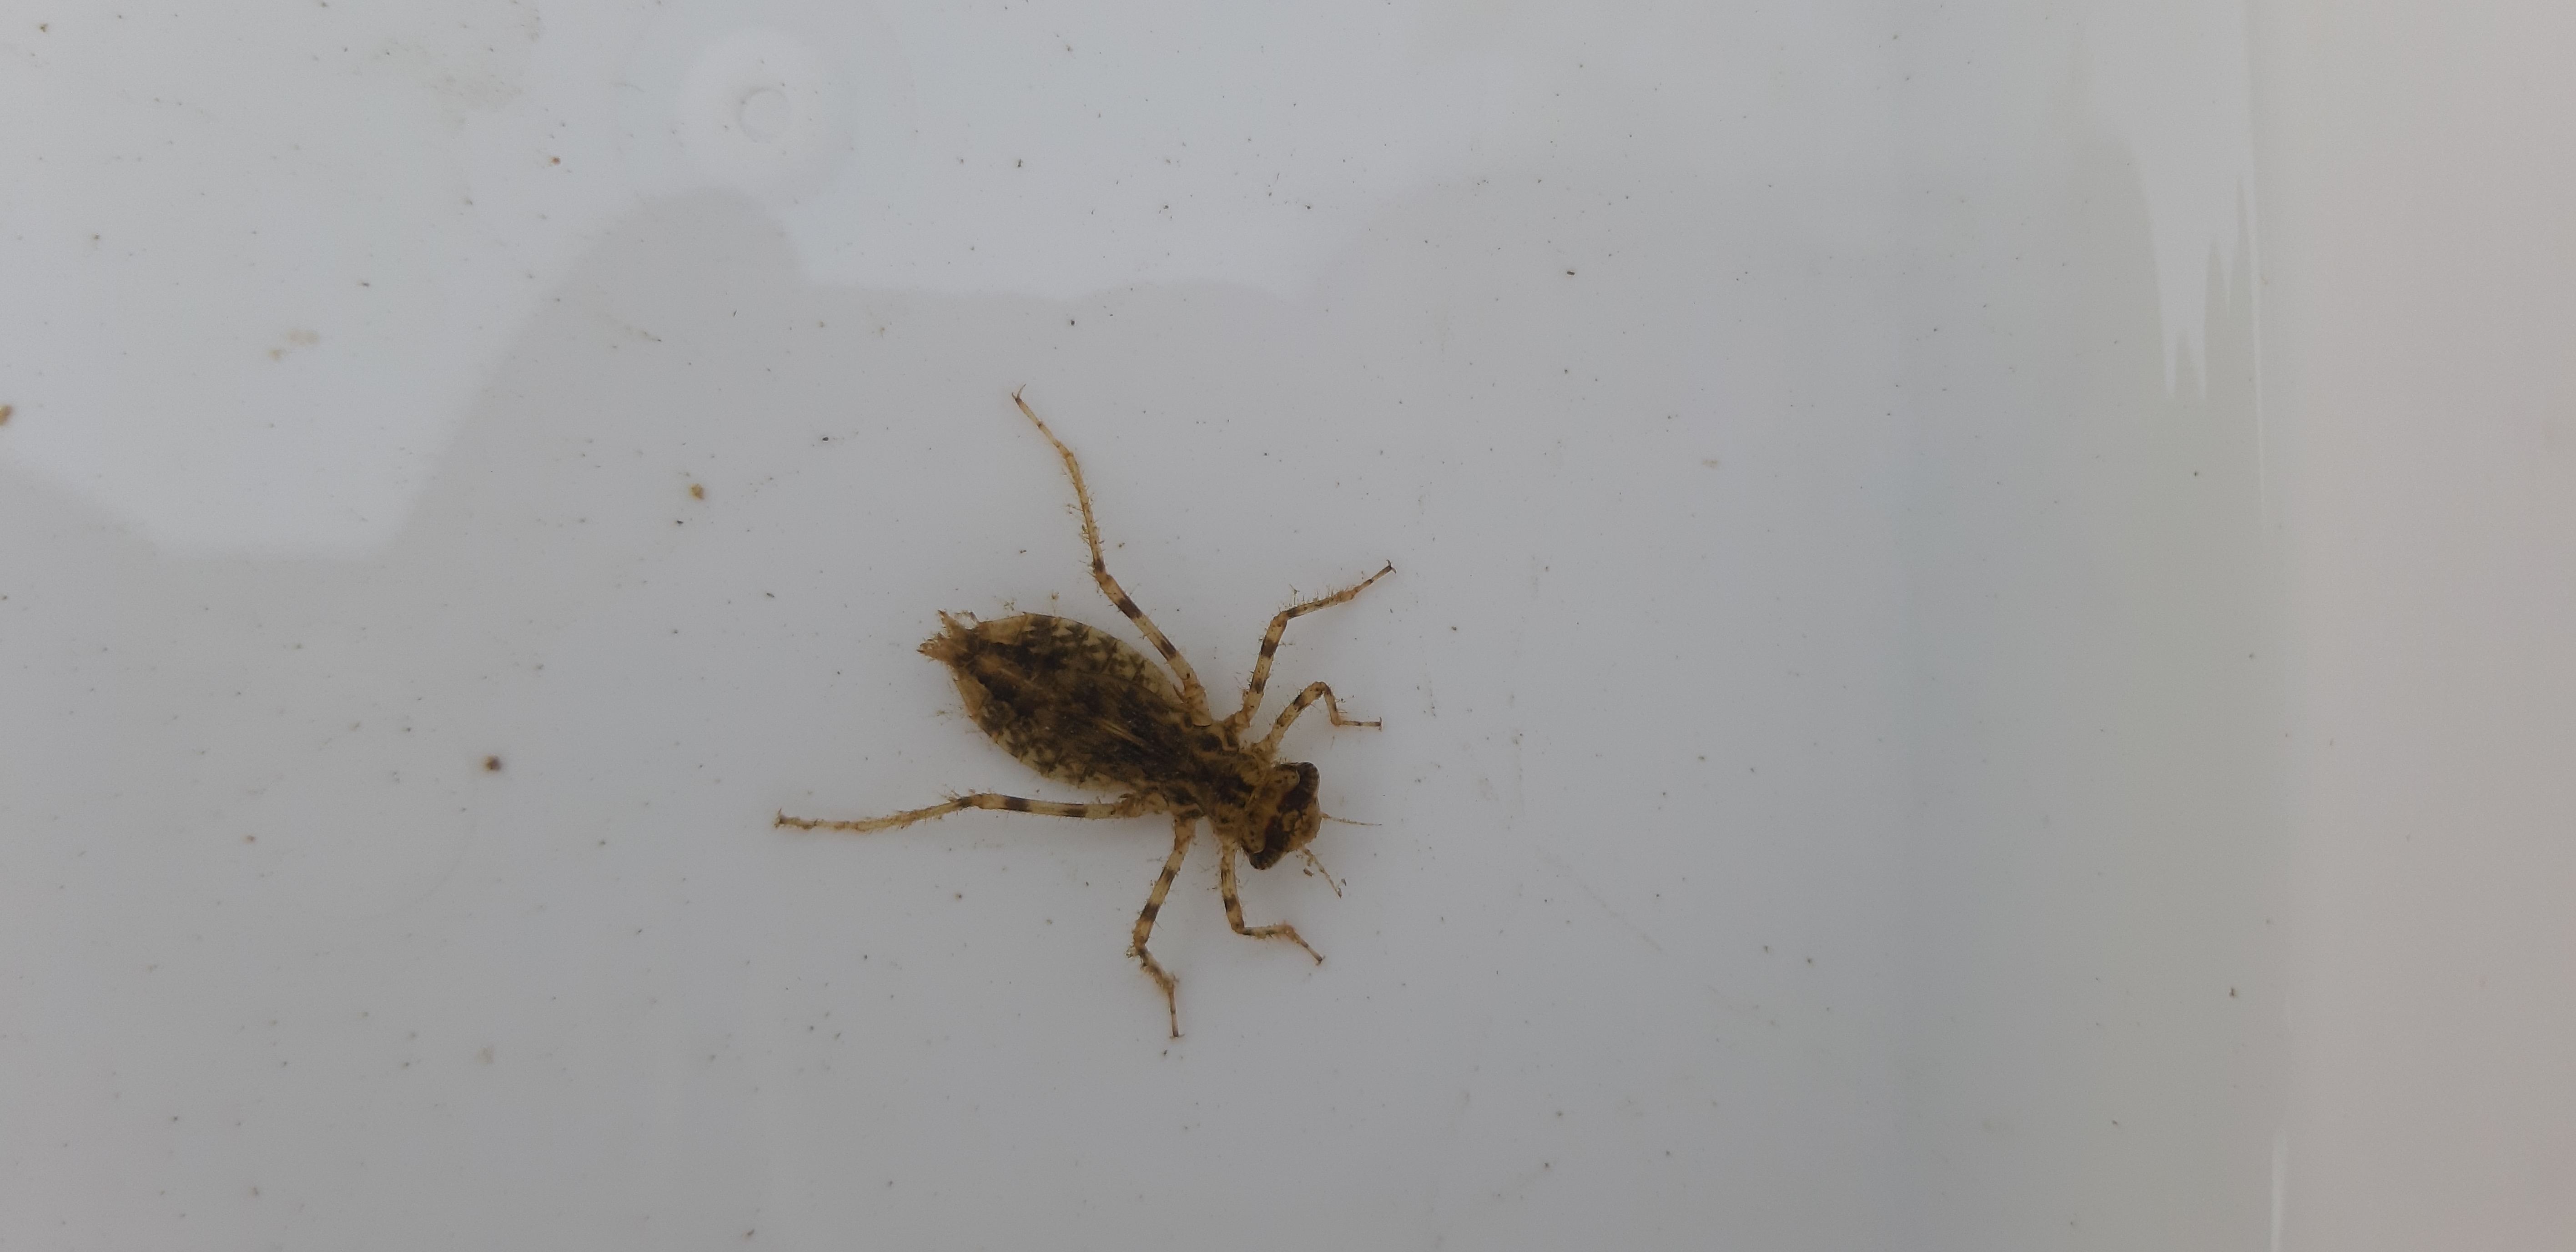
Macroinvertebrate group: dragonflies